Folk costume

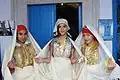
Traditional Tunisian clothing, including safasir

Cultural attire in the Sahrawi Arab Democratic Republic includes the darra'a for men and the el-melhfa Sahraoui for women.